Robertson Bay

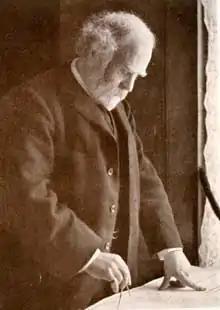
Sir John Murray

Valley glacier, long, meandering northward in the Admiralty Mountains to discharge into Relay Bay, on the west side of Robertson Bay.